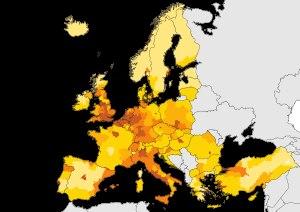
Bruxelles, siège de la plupart des institutions de l'Union européenne, est considérée de facto comme la capitale politique des 27. Cependant, l'Union n'a pas de capitale officielle et aucun projet ne va actuellement dans ce sens.
Bruxelles [bʁysɛl], parfois aussi appelé aire urbaine de Bruxelles ou Grand Bruxelles, est une ville et une agglomération de Belgique qui s'étend au-delà des limites administratives de la Région de Bruxelles-Capitale pour englober des parties du Brabant wallon et l'arrondissement de Hal-Vilvorde, et au centre de laquelle se trouve la commune de Bruxelles proprement dite, dont le nom utilisé par la constitution belge est ville de Bruxelles.